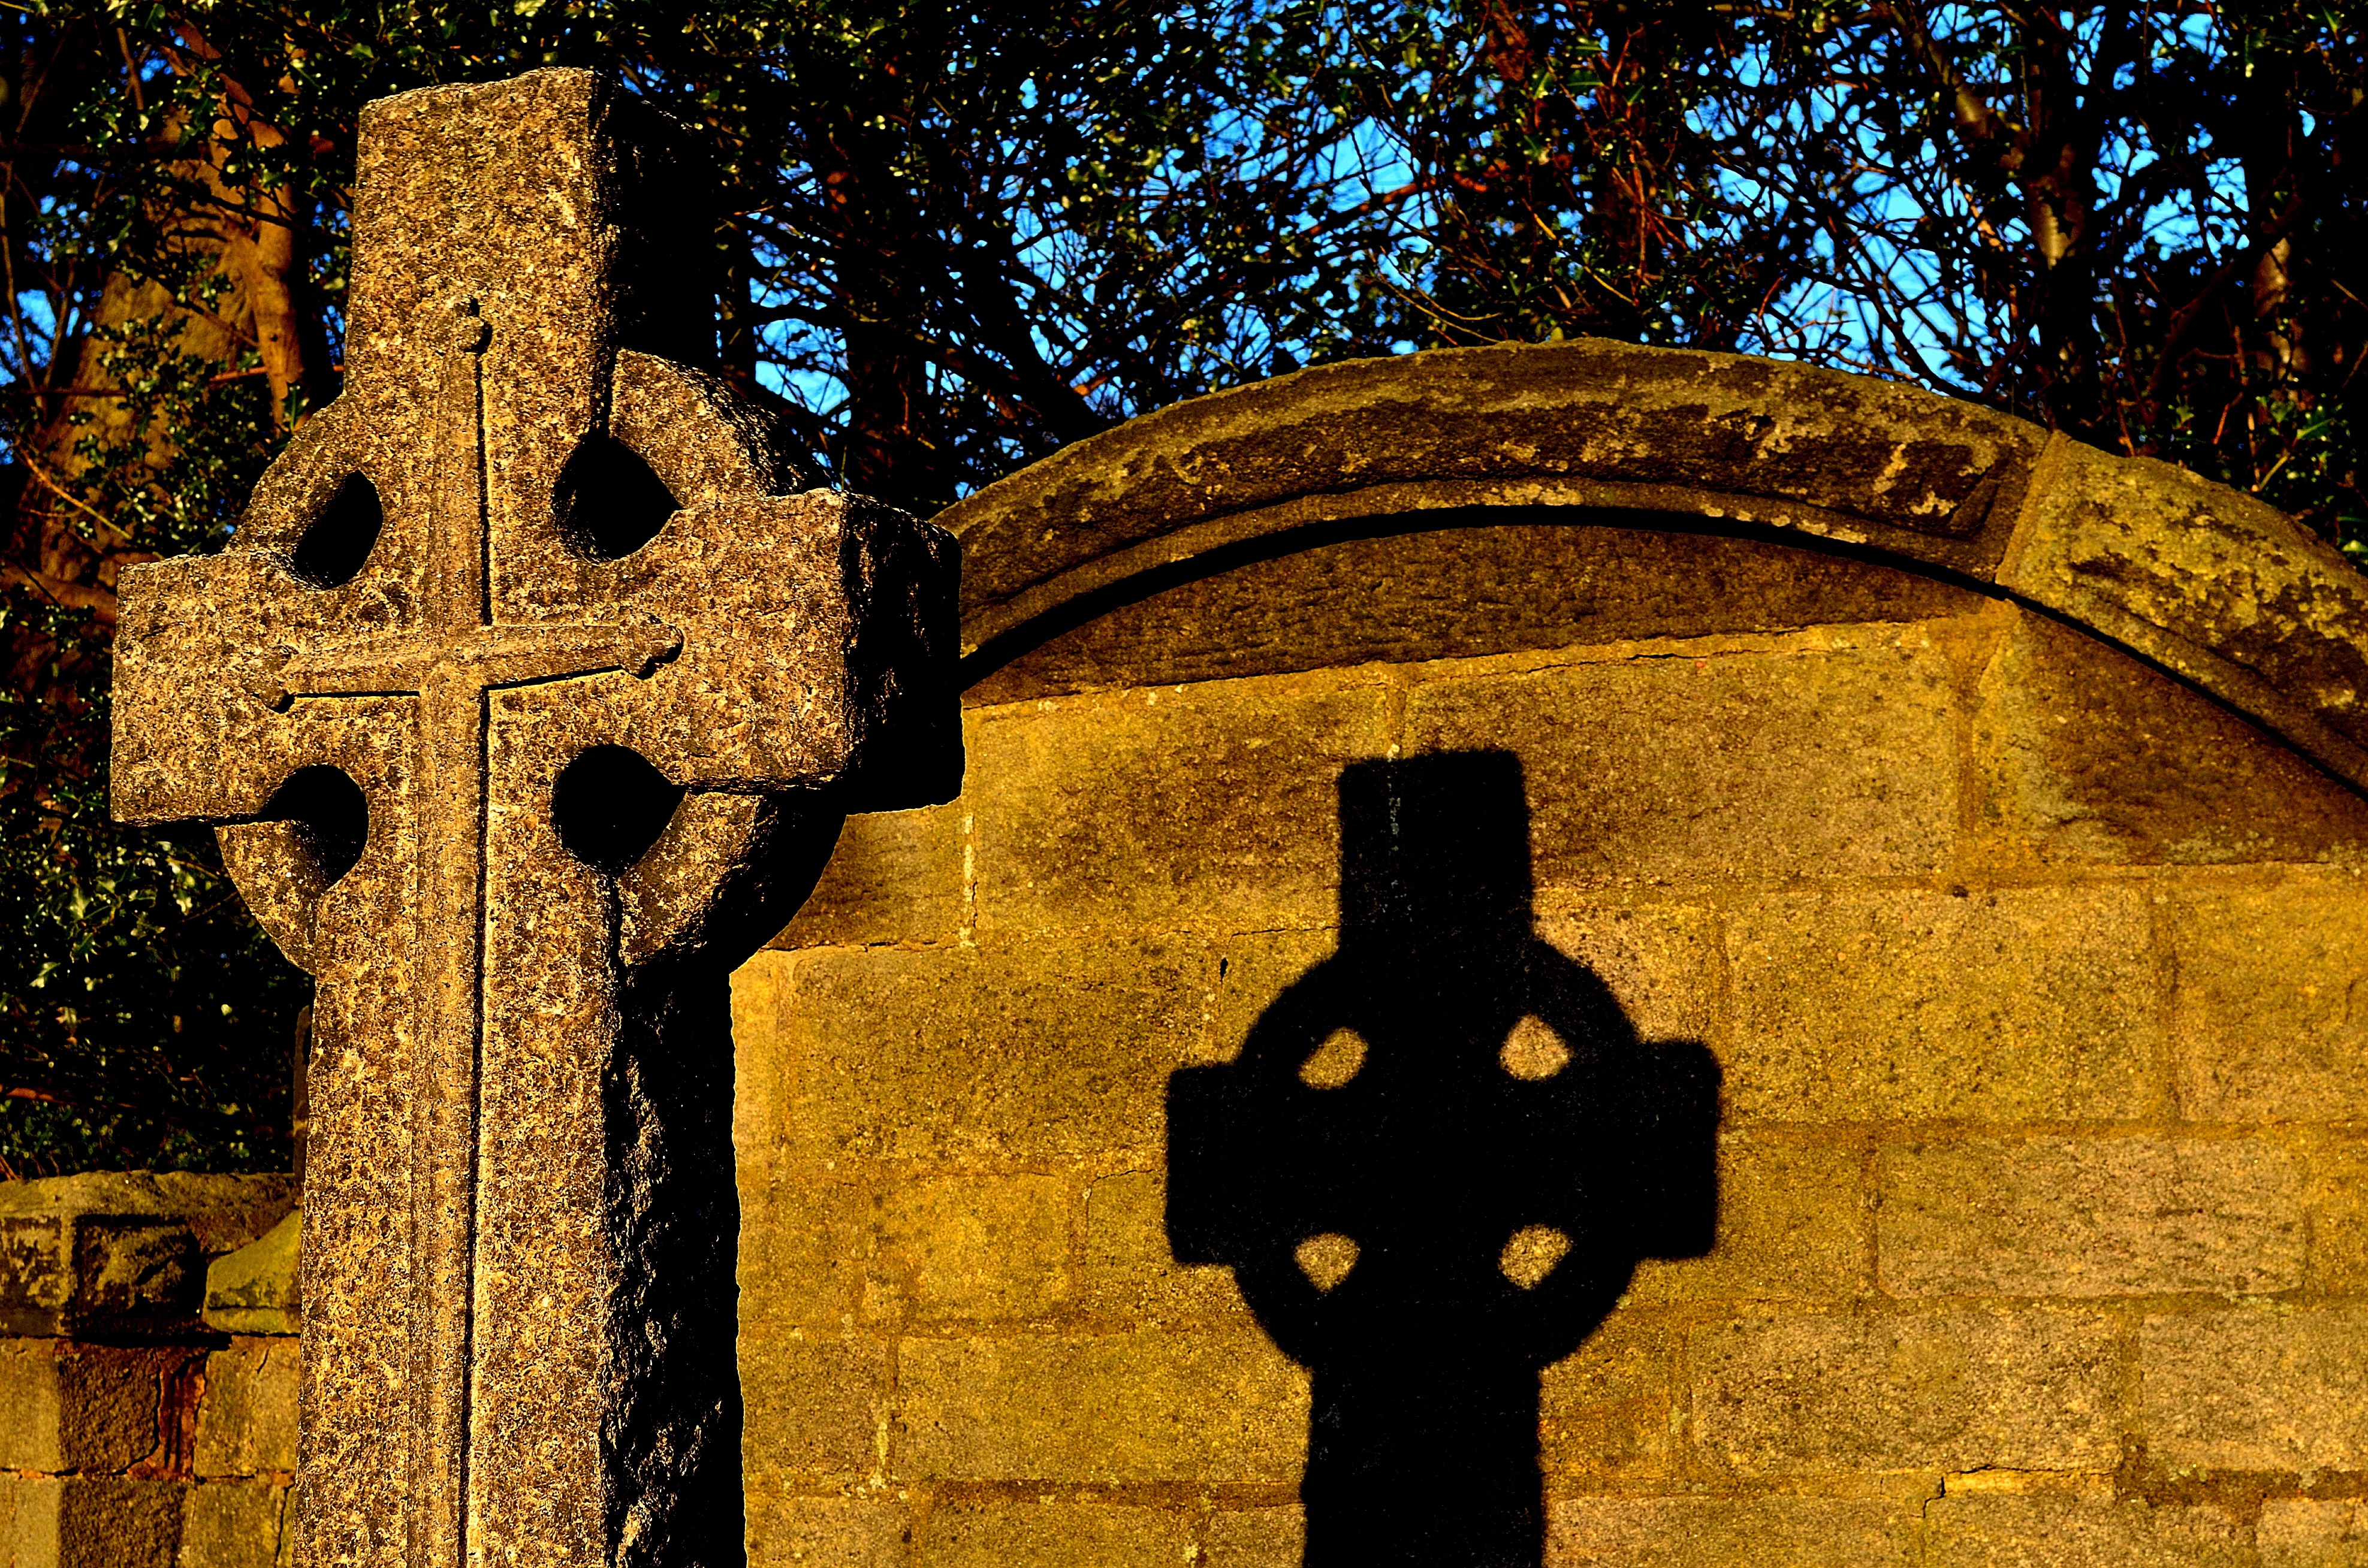
light, architecture, sunset, night, wall, stone, symbol, shadow, religion, cross, place of worship, art, background, temple, symmetry, effect, ancient history